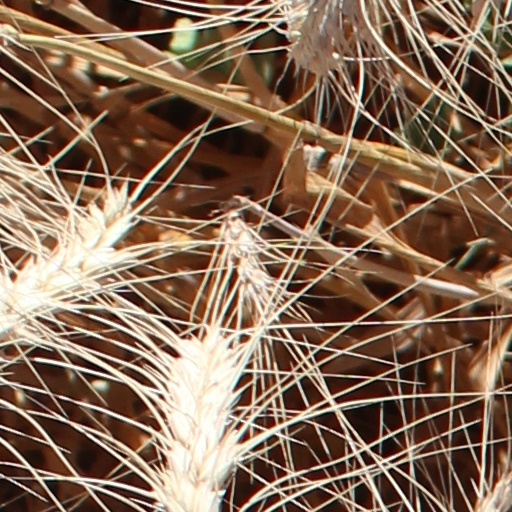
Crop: wheat